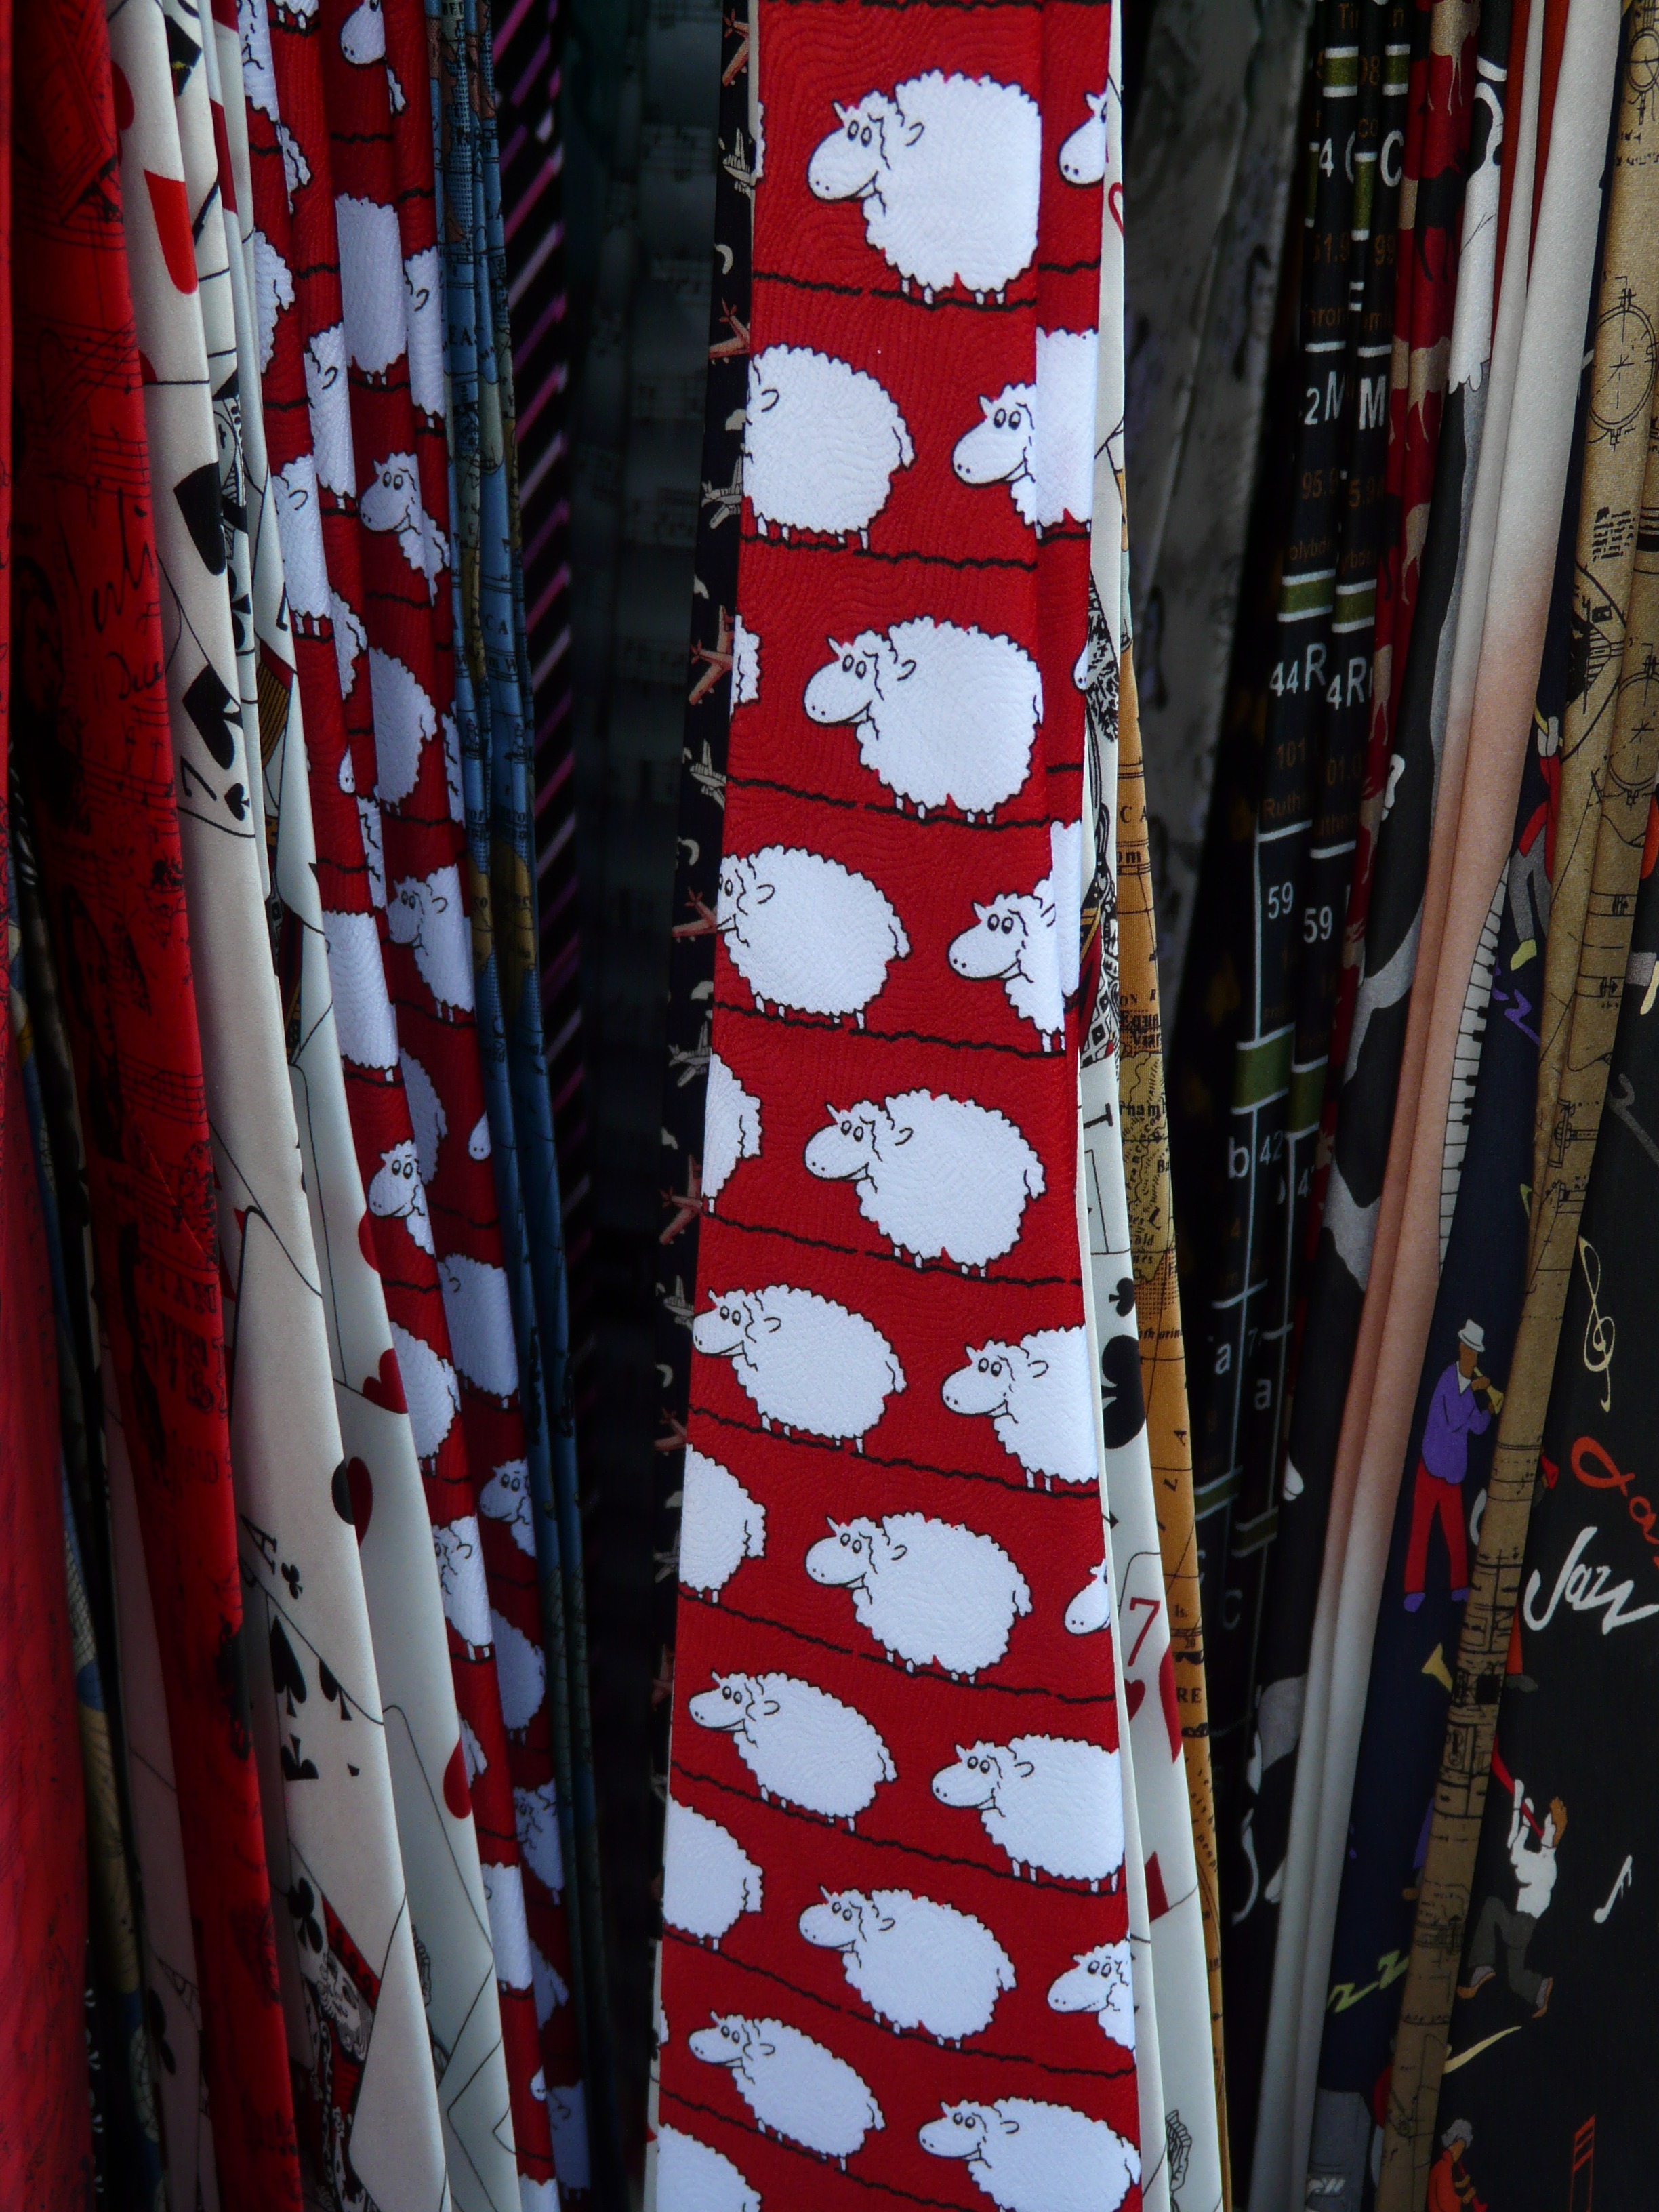
range, pattern, red, clothing, textile, art, dress, sale, ties, men's clothing